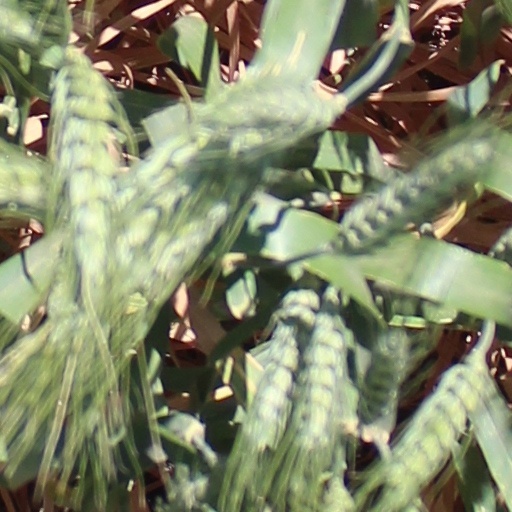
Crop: wheat